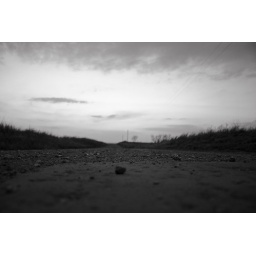
The Sun sets on a red dirt road outside of Stillwater Oklahoma, by Mitchell Alcala